County Route 514 (New Jersey)

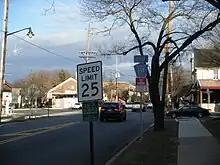
CR 514 eastbound past Route 27 in Highland Park, with a shield for the former County Route 1R2 designation

CR 514 begins at an intersection with U.S. Route 202/Route 31 in East Amwell Township, Hunterdon County, heading northeast on two-lane undivided Old York Road. West of US 202/Route 31, Old York Road becomes Route 179. A short distance after beginning, the road becomes the border between Raritan Township to the northwest and East Anwell to the southeast, passing through a mix of farmland and homes. The route reaches the residential community of Reaville, where CR 514 splits from Old York Road and heads northeast onto Amwell Road, with CR 613 continuing along Old York Road. The road comes to the intersection of Manners Road (CR 609) before running east through more areas of agriculture and housing developments.